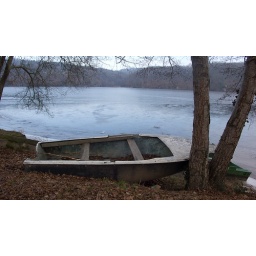
29 december, rowing boat in frozen river Creuse